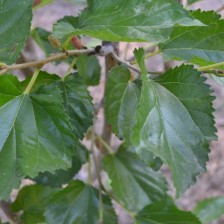
Variety: ChiangMaiBuriram60